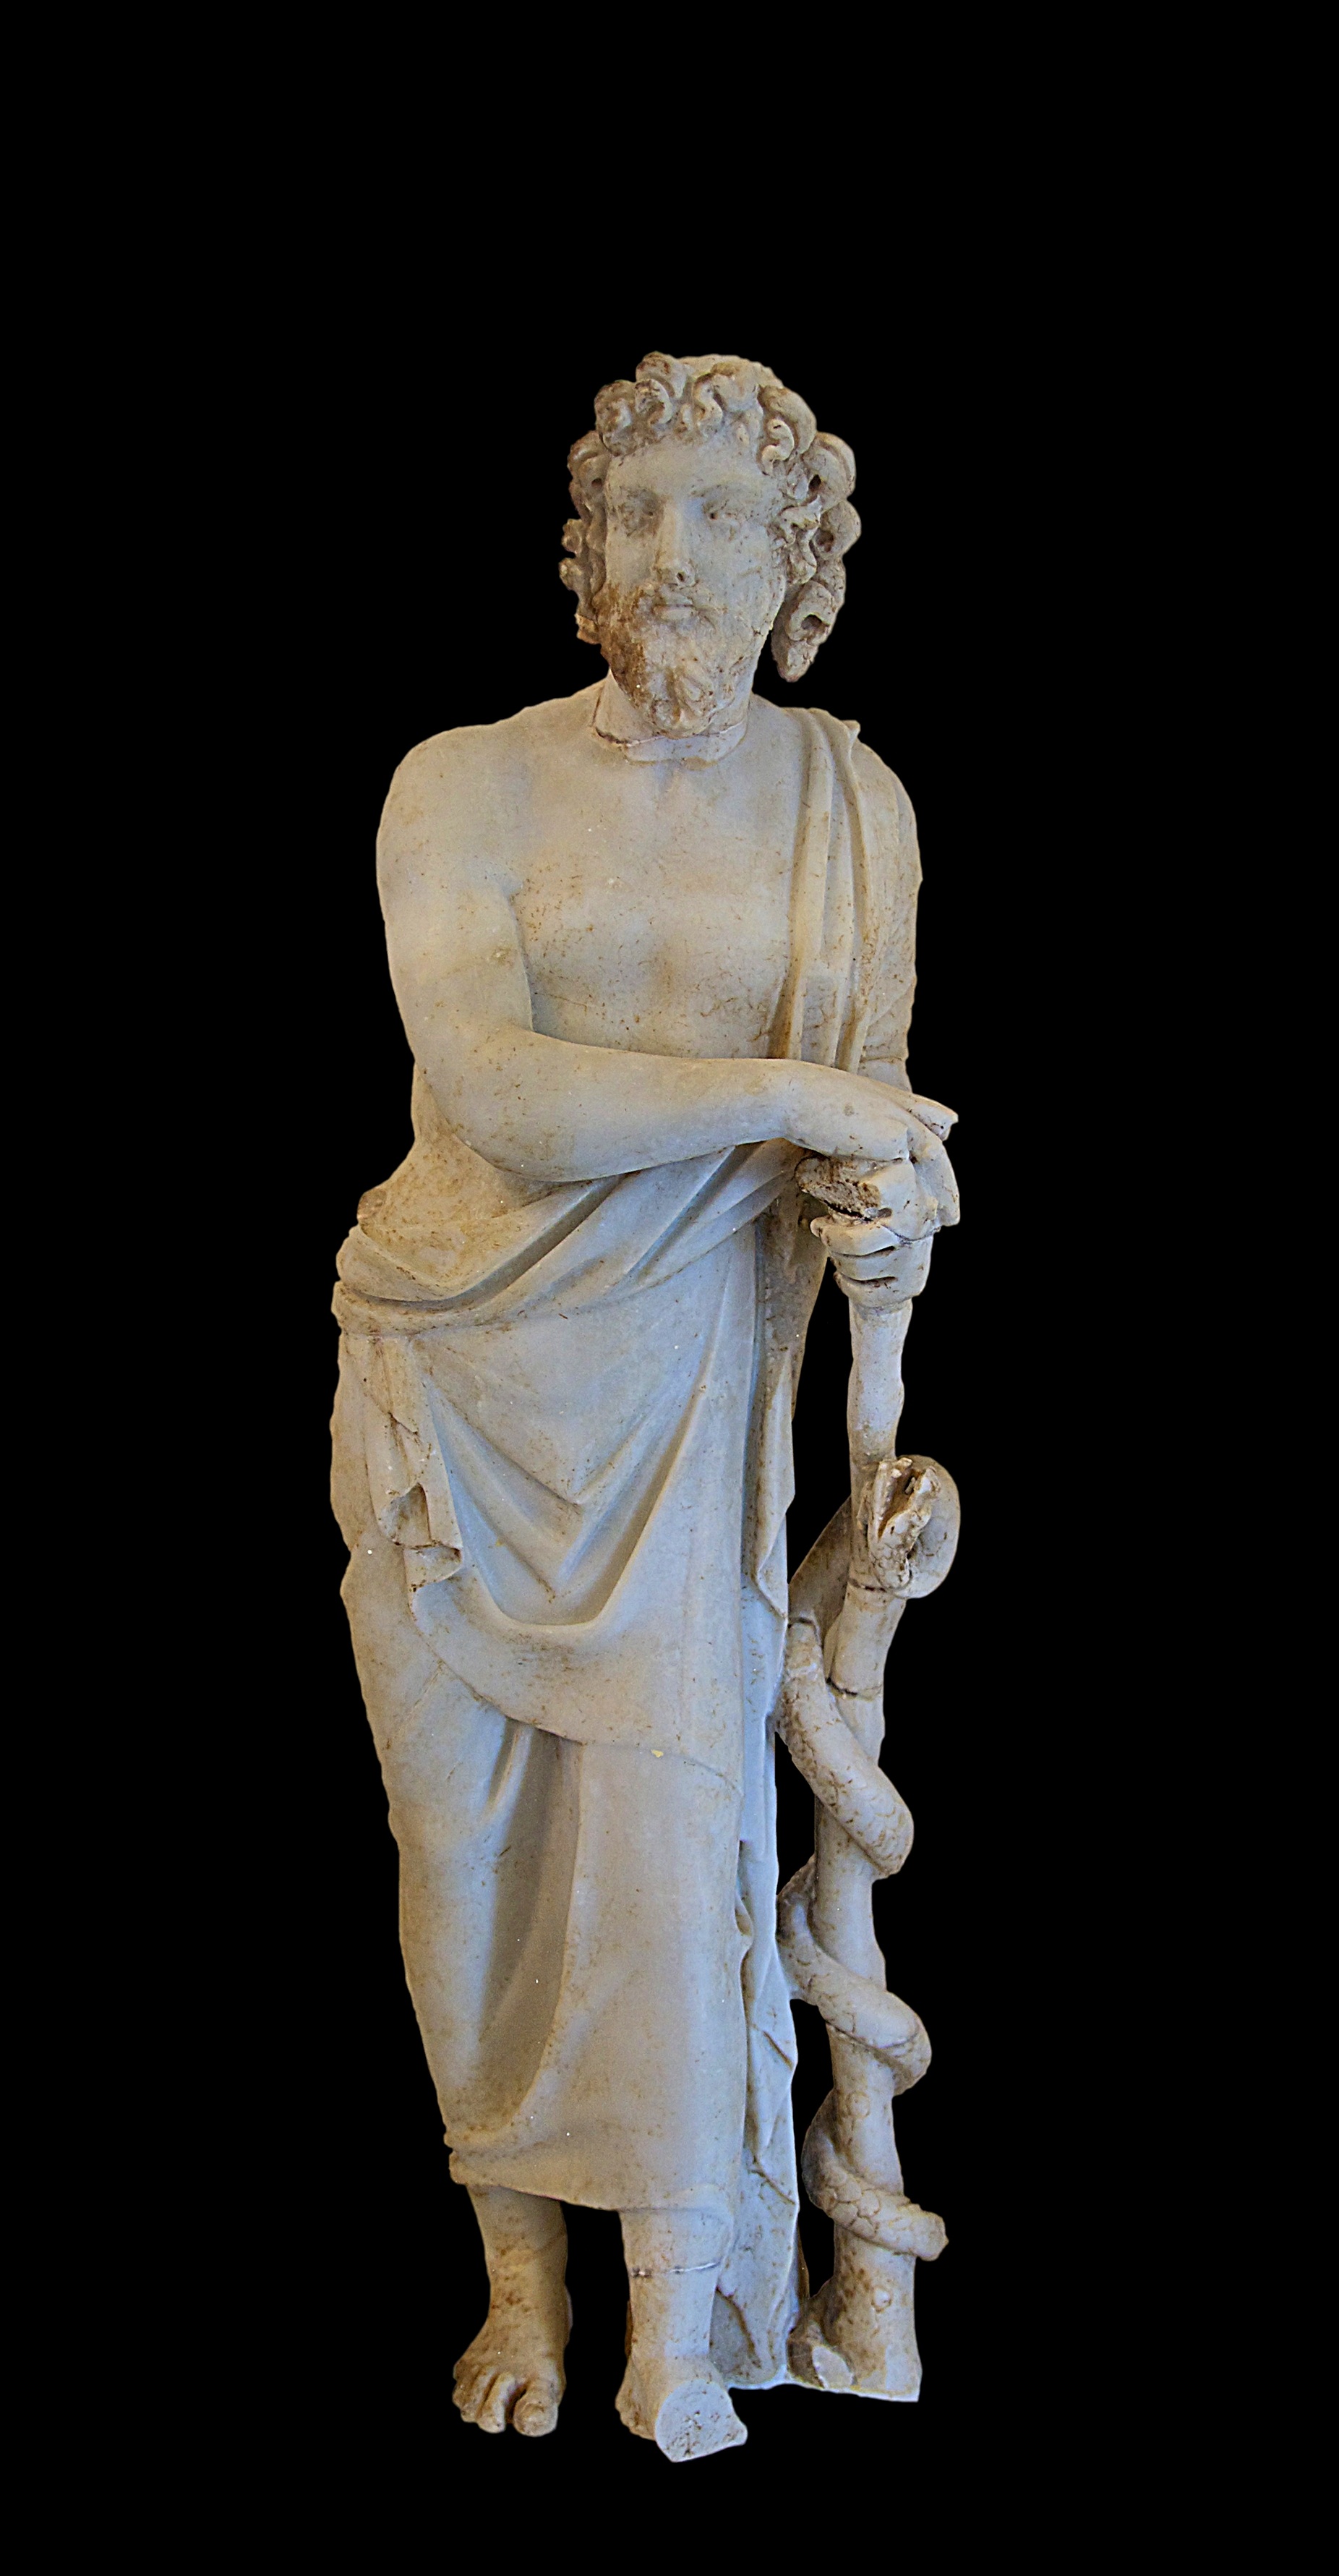
monument, statue, museum, ancient, sculpture, art, figure, greece, carving, archaeological, rhodes, stone carving, ancient history, asclepius, classical sculpture